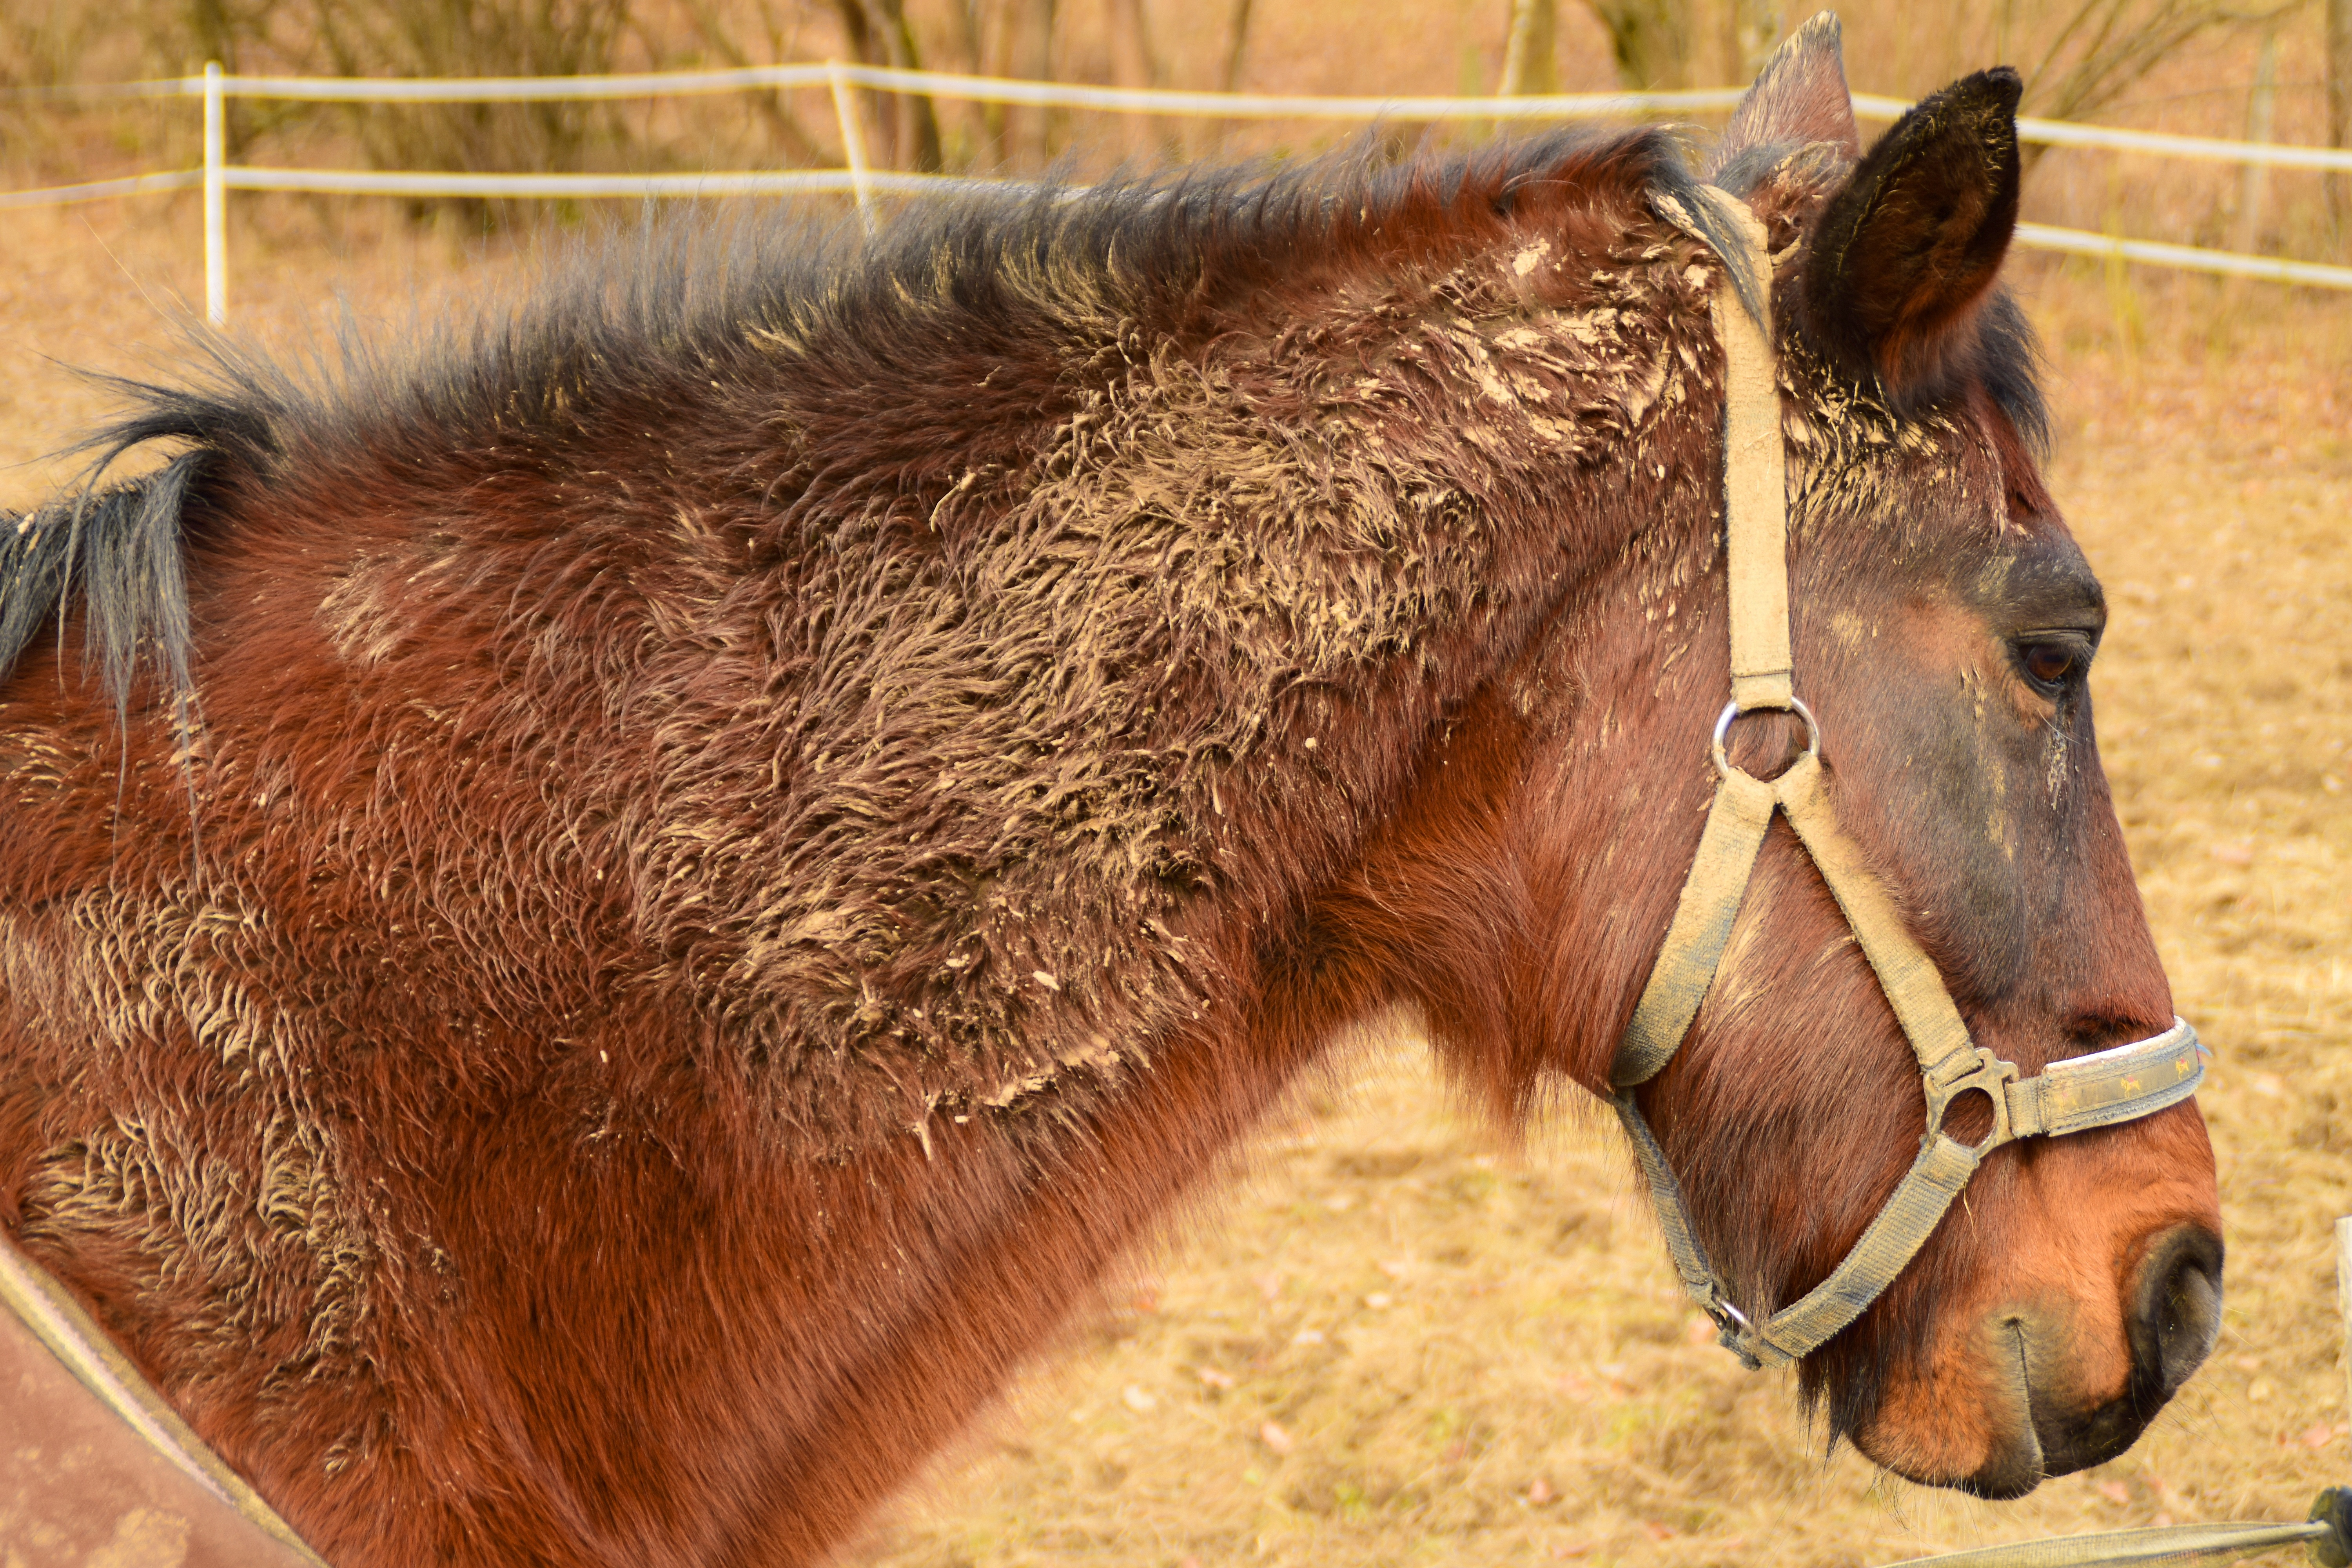
watch, nature, animal, fur, pasture, horse, brown, mammal, stallion, mane, fauna, head, vertebrate, mare, foal, animal world, wildlife photography, horse head, colt, light brown, animal recording, pack animal, brown horse, horse like mammal, mustang horse